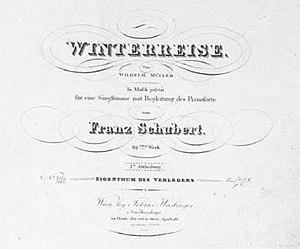
Couverture de la première édition (1828)
Am Brunnen vor dem Tore est le premier vers d'un lied allemand, connu autant comme chanson populaire, que comme mélodie artistique.
Winterreise, D.911, est un cycle de 24 lieder pour piano et voix, composé par Franz Schubert en 1827, un an avant sa mort, sur des poèmes de Wilhelm Müller.